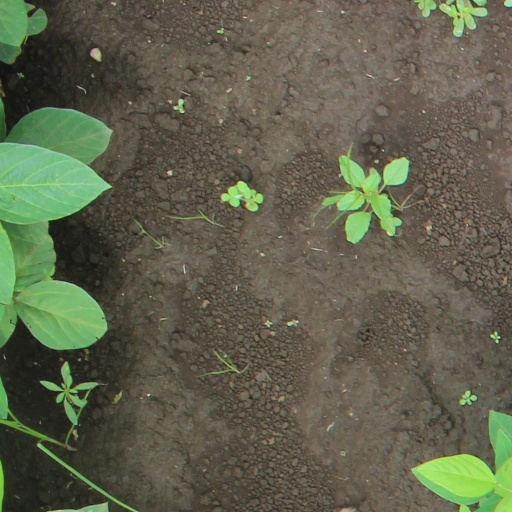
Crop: soybean